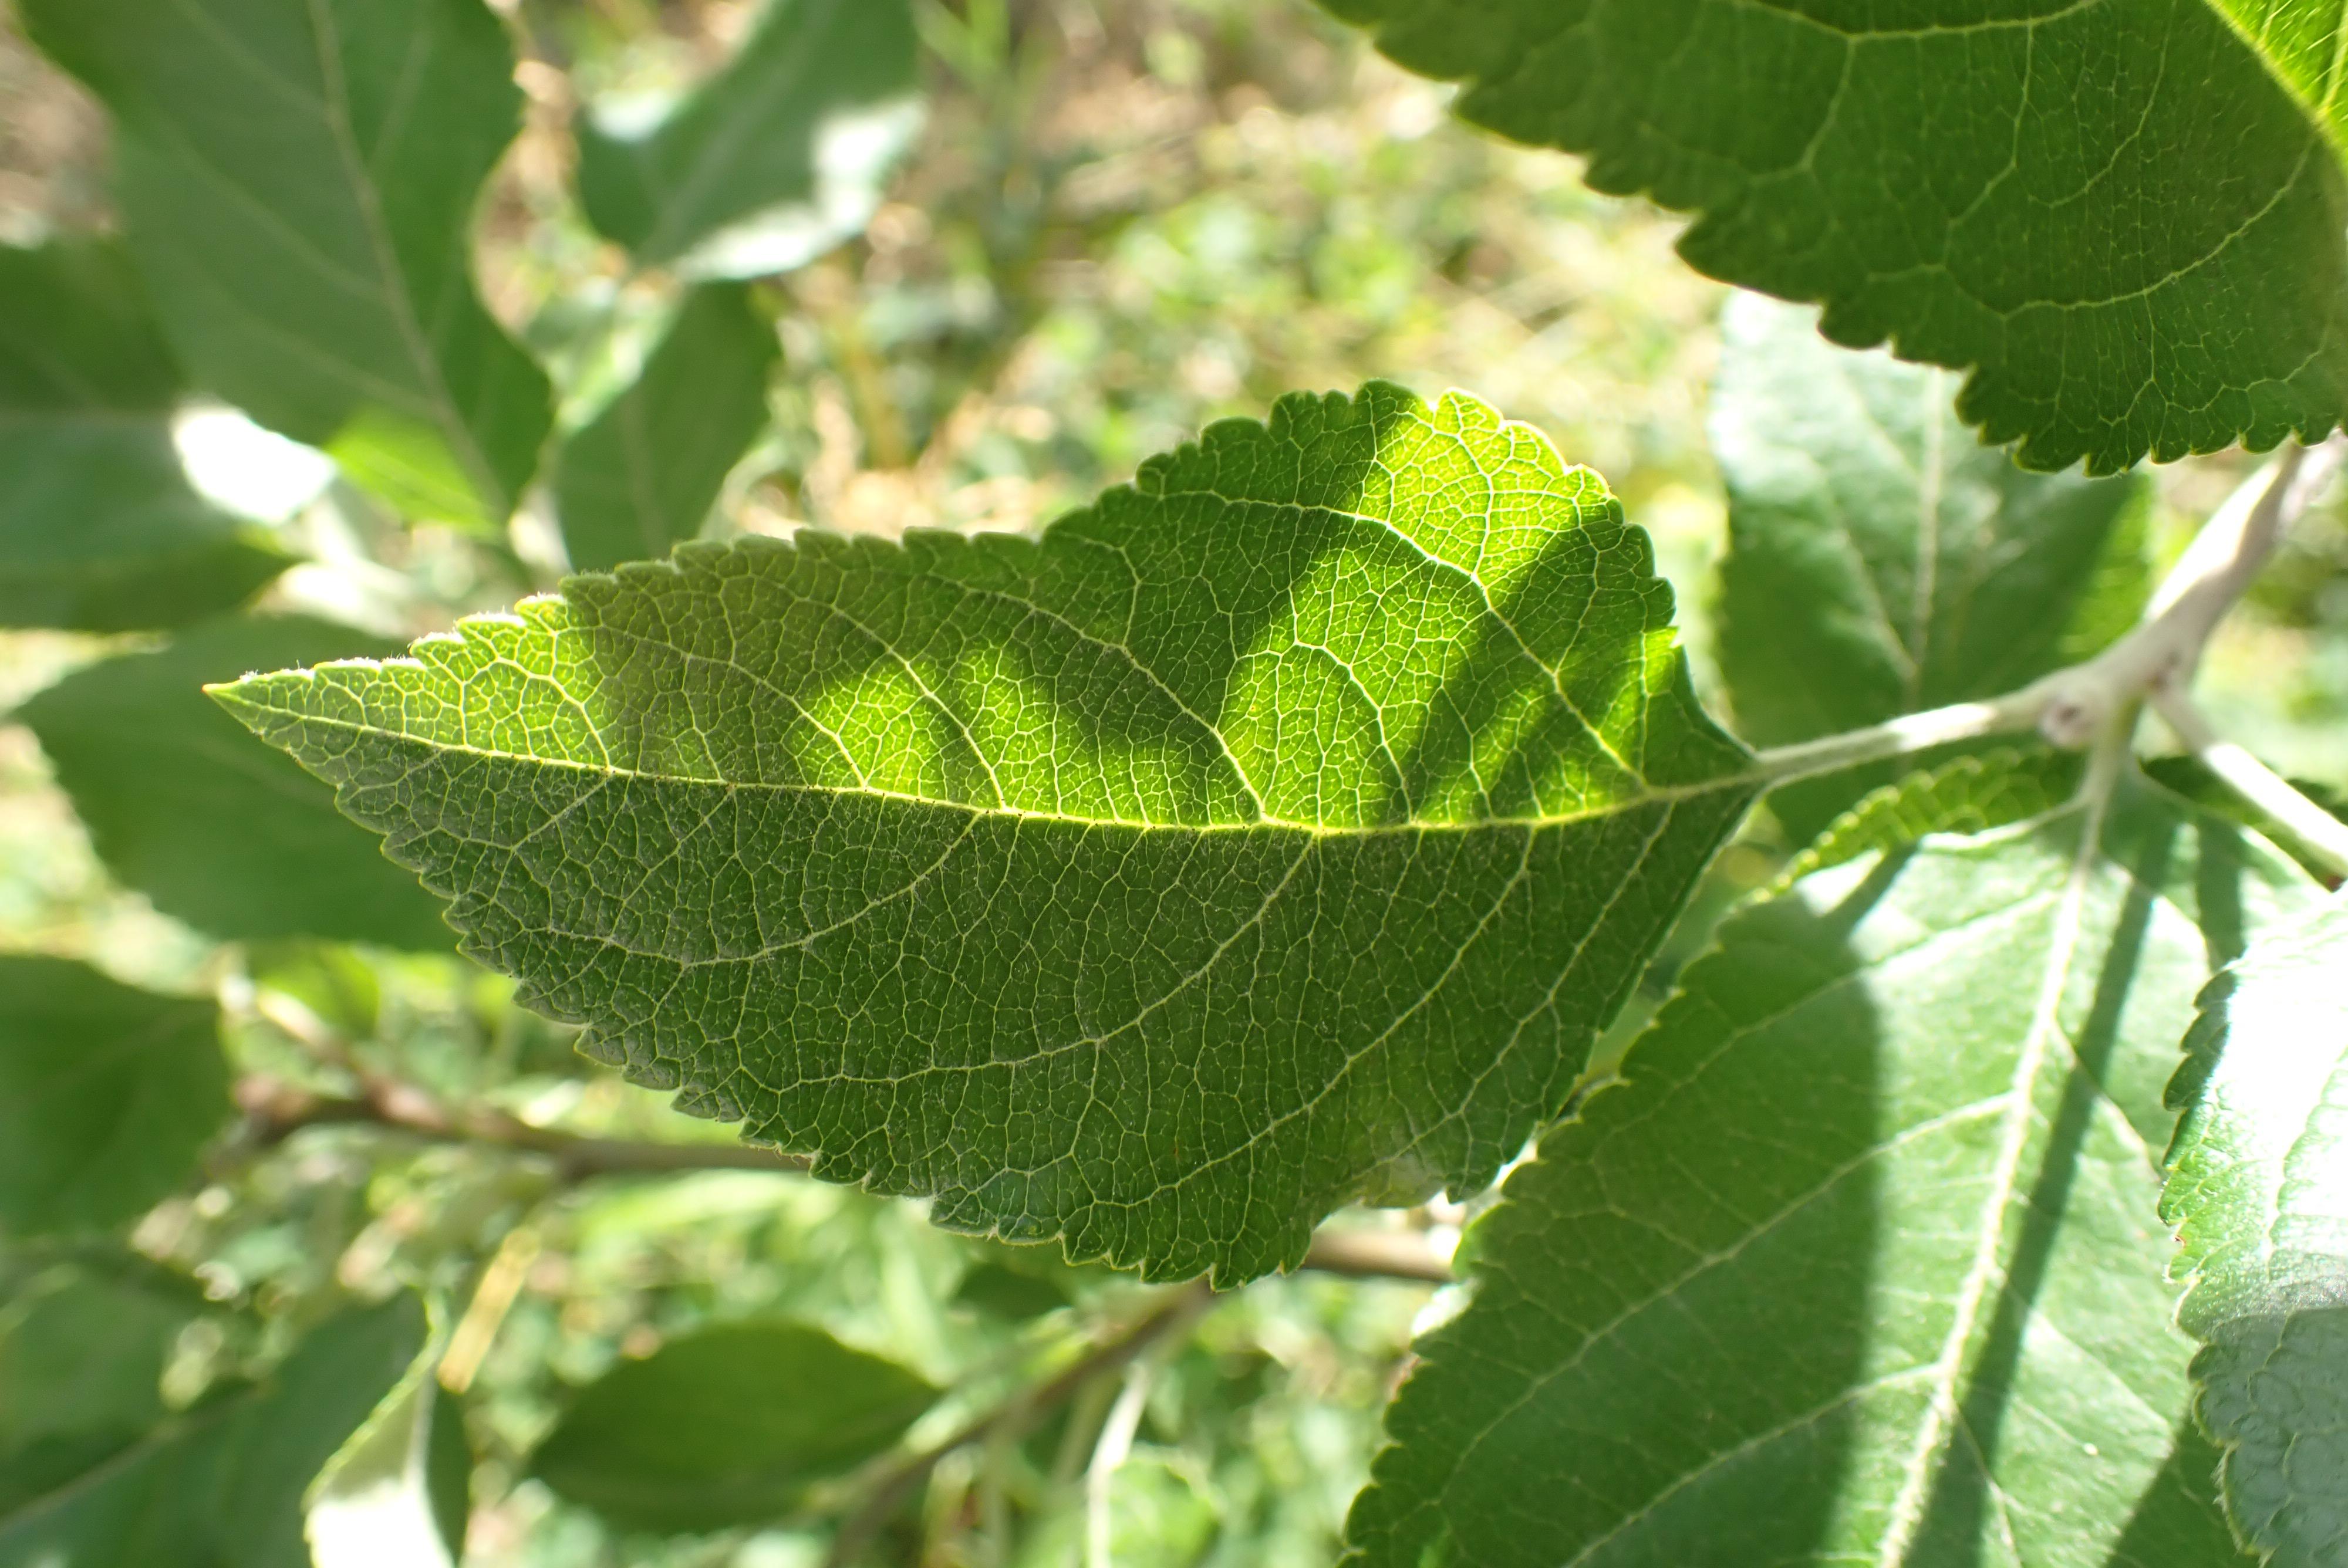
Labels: healthy